Gaetano Martino

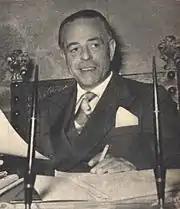
Gaetano Martino in 1954.

In 1956, the newspaper "La Repubblica" published an article where Martino said that investigations on the German war crimes in Italy during World War II would have a negative impact on the Germany's integration in Europe, like an internal disapprove of the NATO. In 1994, with discovery in a military base of an armoire with secret documents on Nazi war crimes in Italy, nickname "Armoire of Shame" (""Armadio della Vergogna""), emerged that Martino blocked the investigations to avoid German isolation during Cold War.